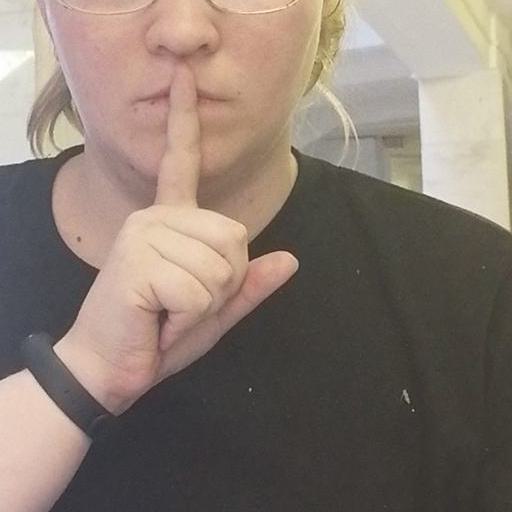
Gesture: mute